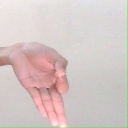
अक्षर: ज्ञ